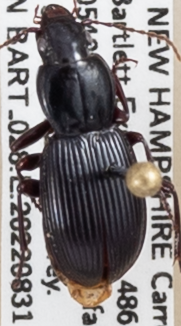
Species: Pterostichus tristis
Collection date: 2022-08-31
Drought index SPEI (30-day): -0.572
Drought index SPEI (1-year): -0.966
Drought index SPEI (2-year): -1.382